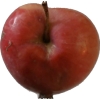
Label: Apple 10